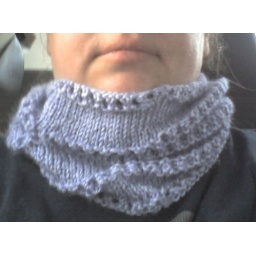
Glow in the dark yarn... camera phone in the car while crossing the Midwest.